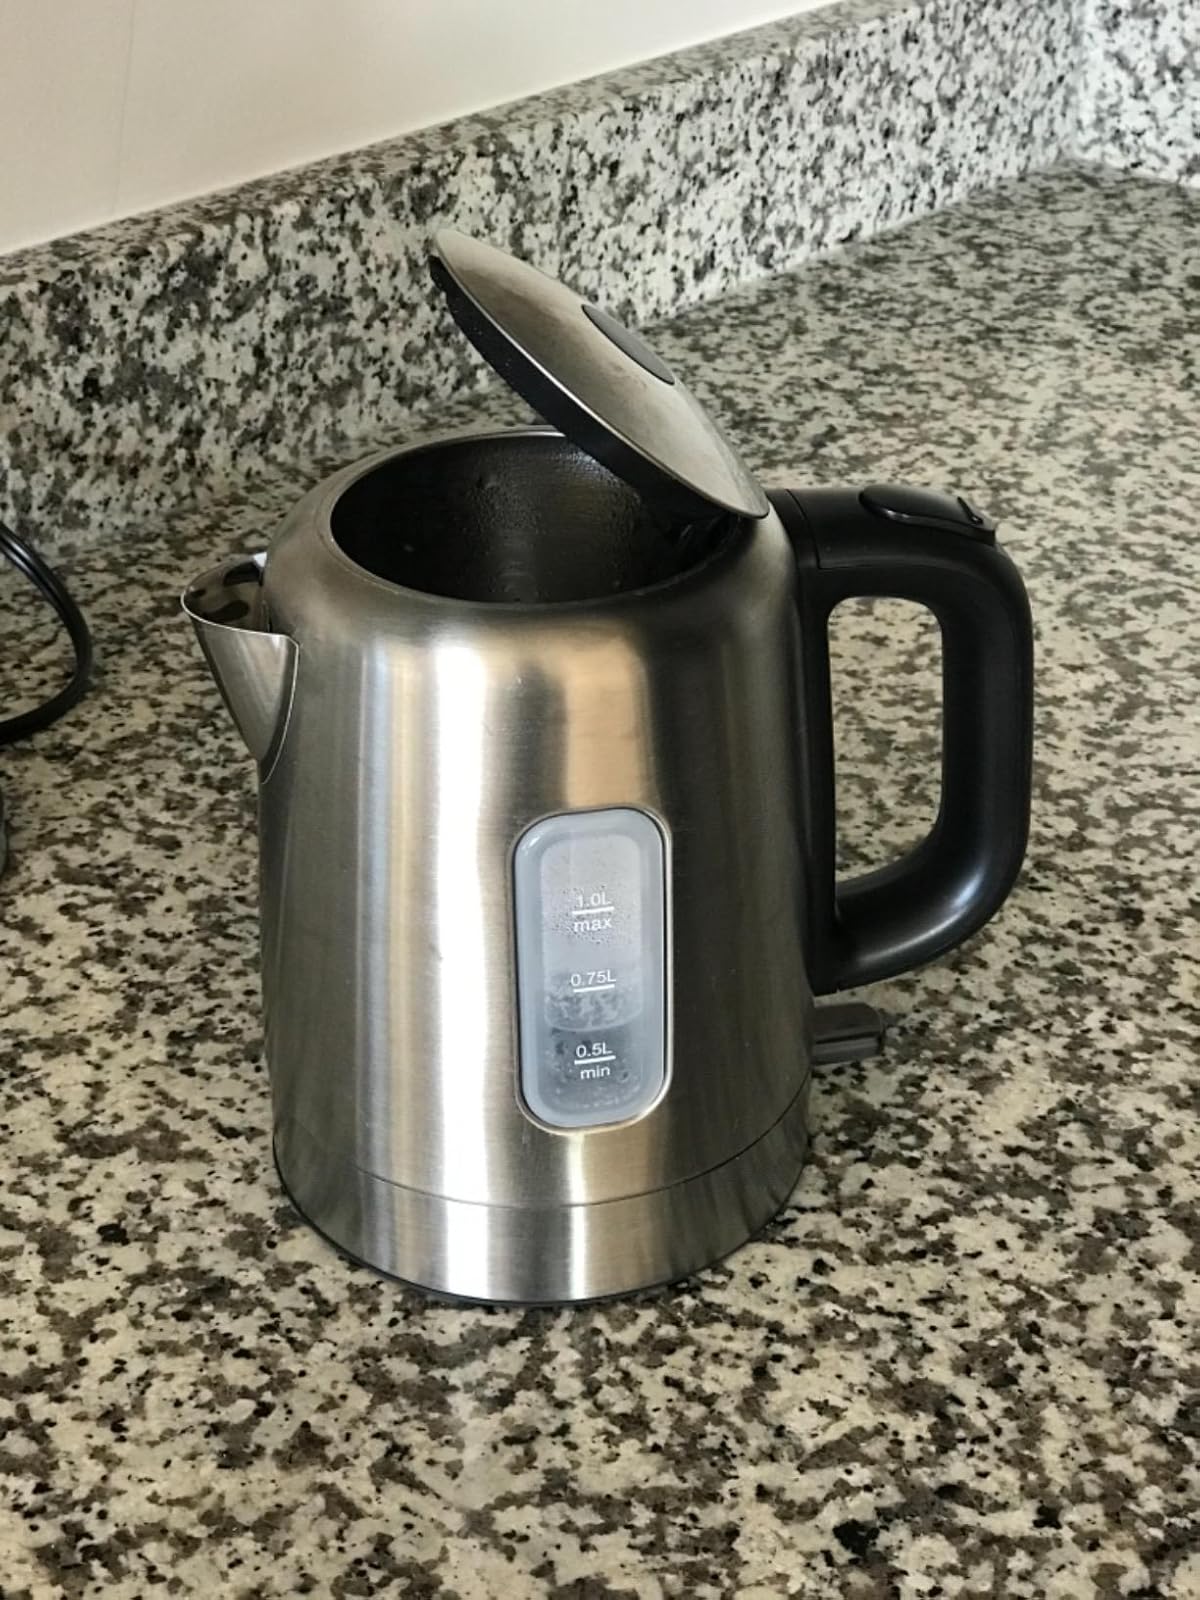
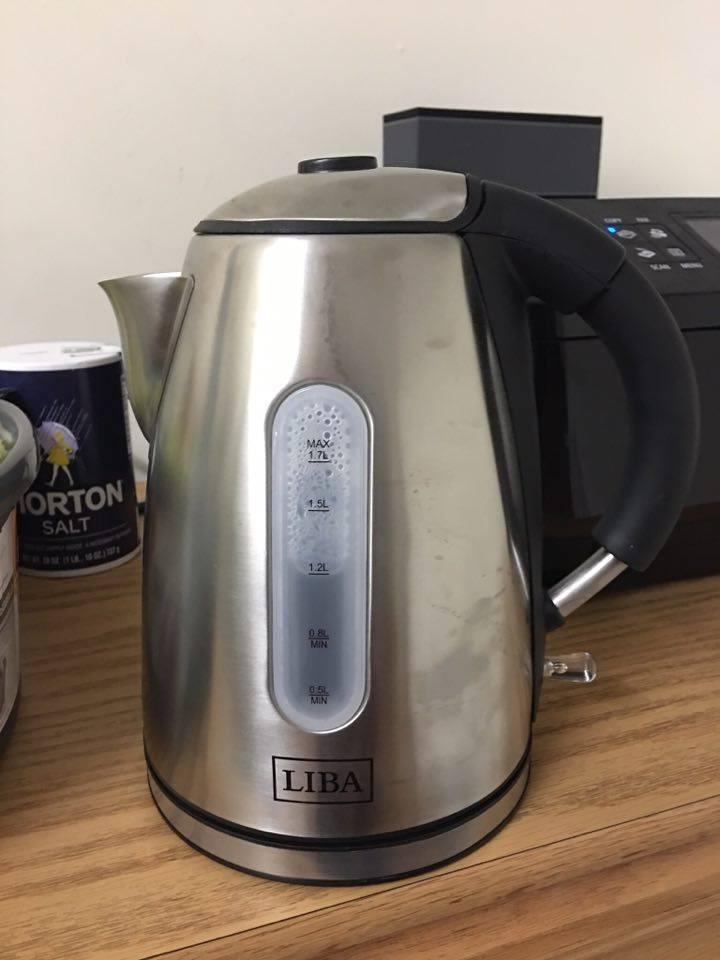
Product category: items_kettle
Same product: no